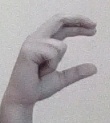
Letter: thal